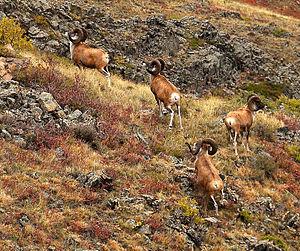
Le parc national de Karkaraly est un parc national du Kazakhstan situé dans l'oblys de Karaganda. Il est fondé en 1998, sur une superficie de 1 121 km². Le siège de l'administration du parc se trouve à Karkaraly à 244 km de Karaganda.